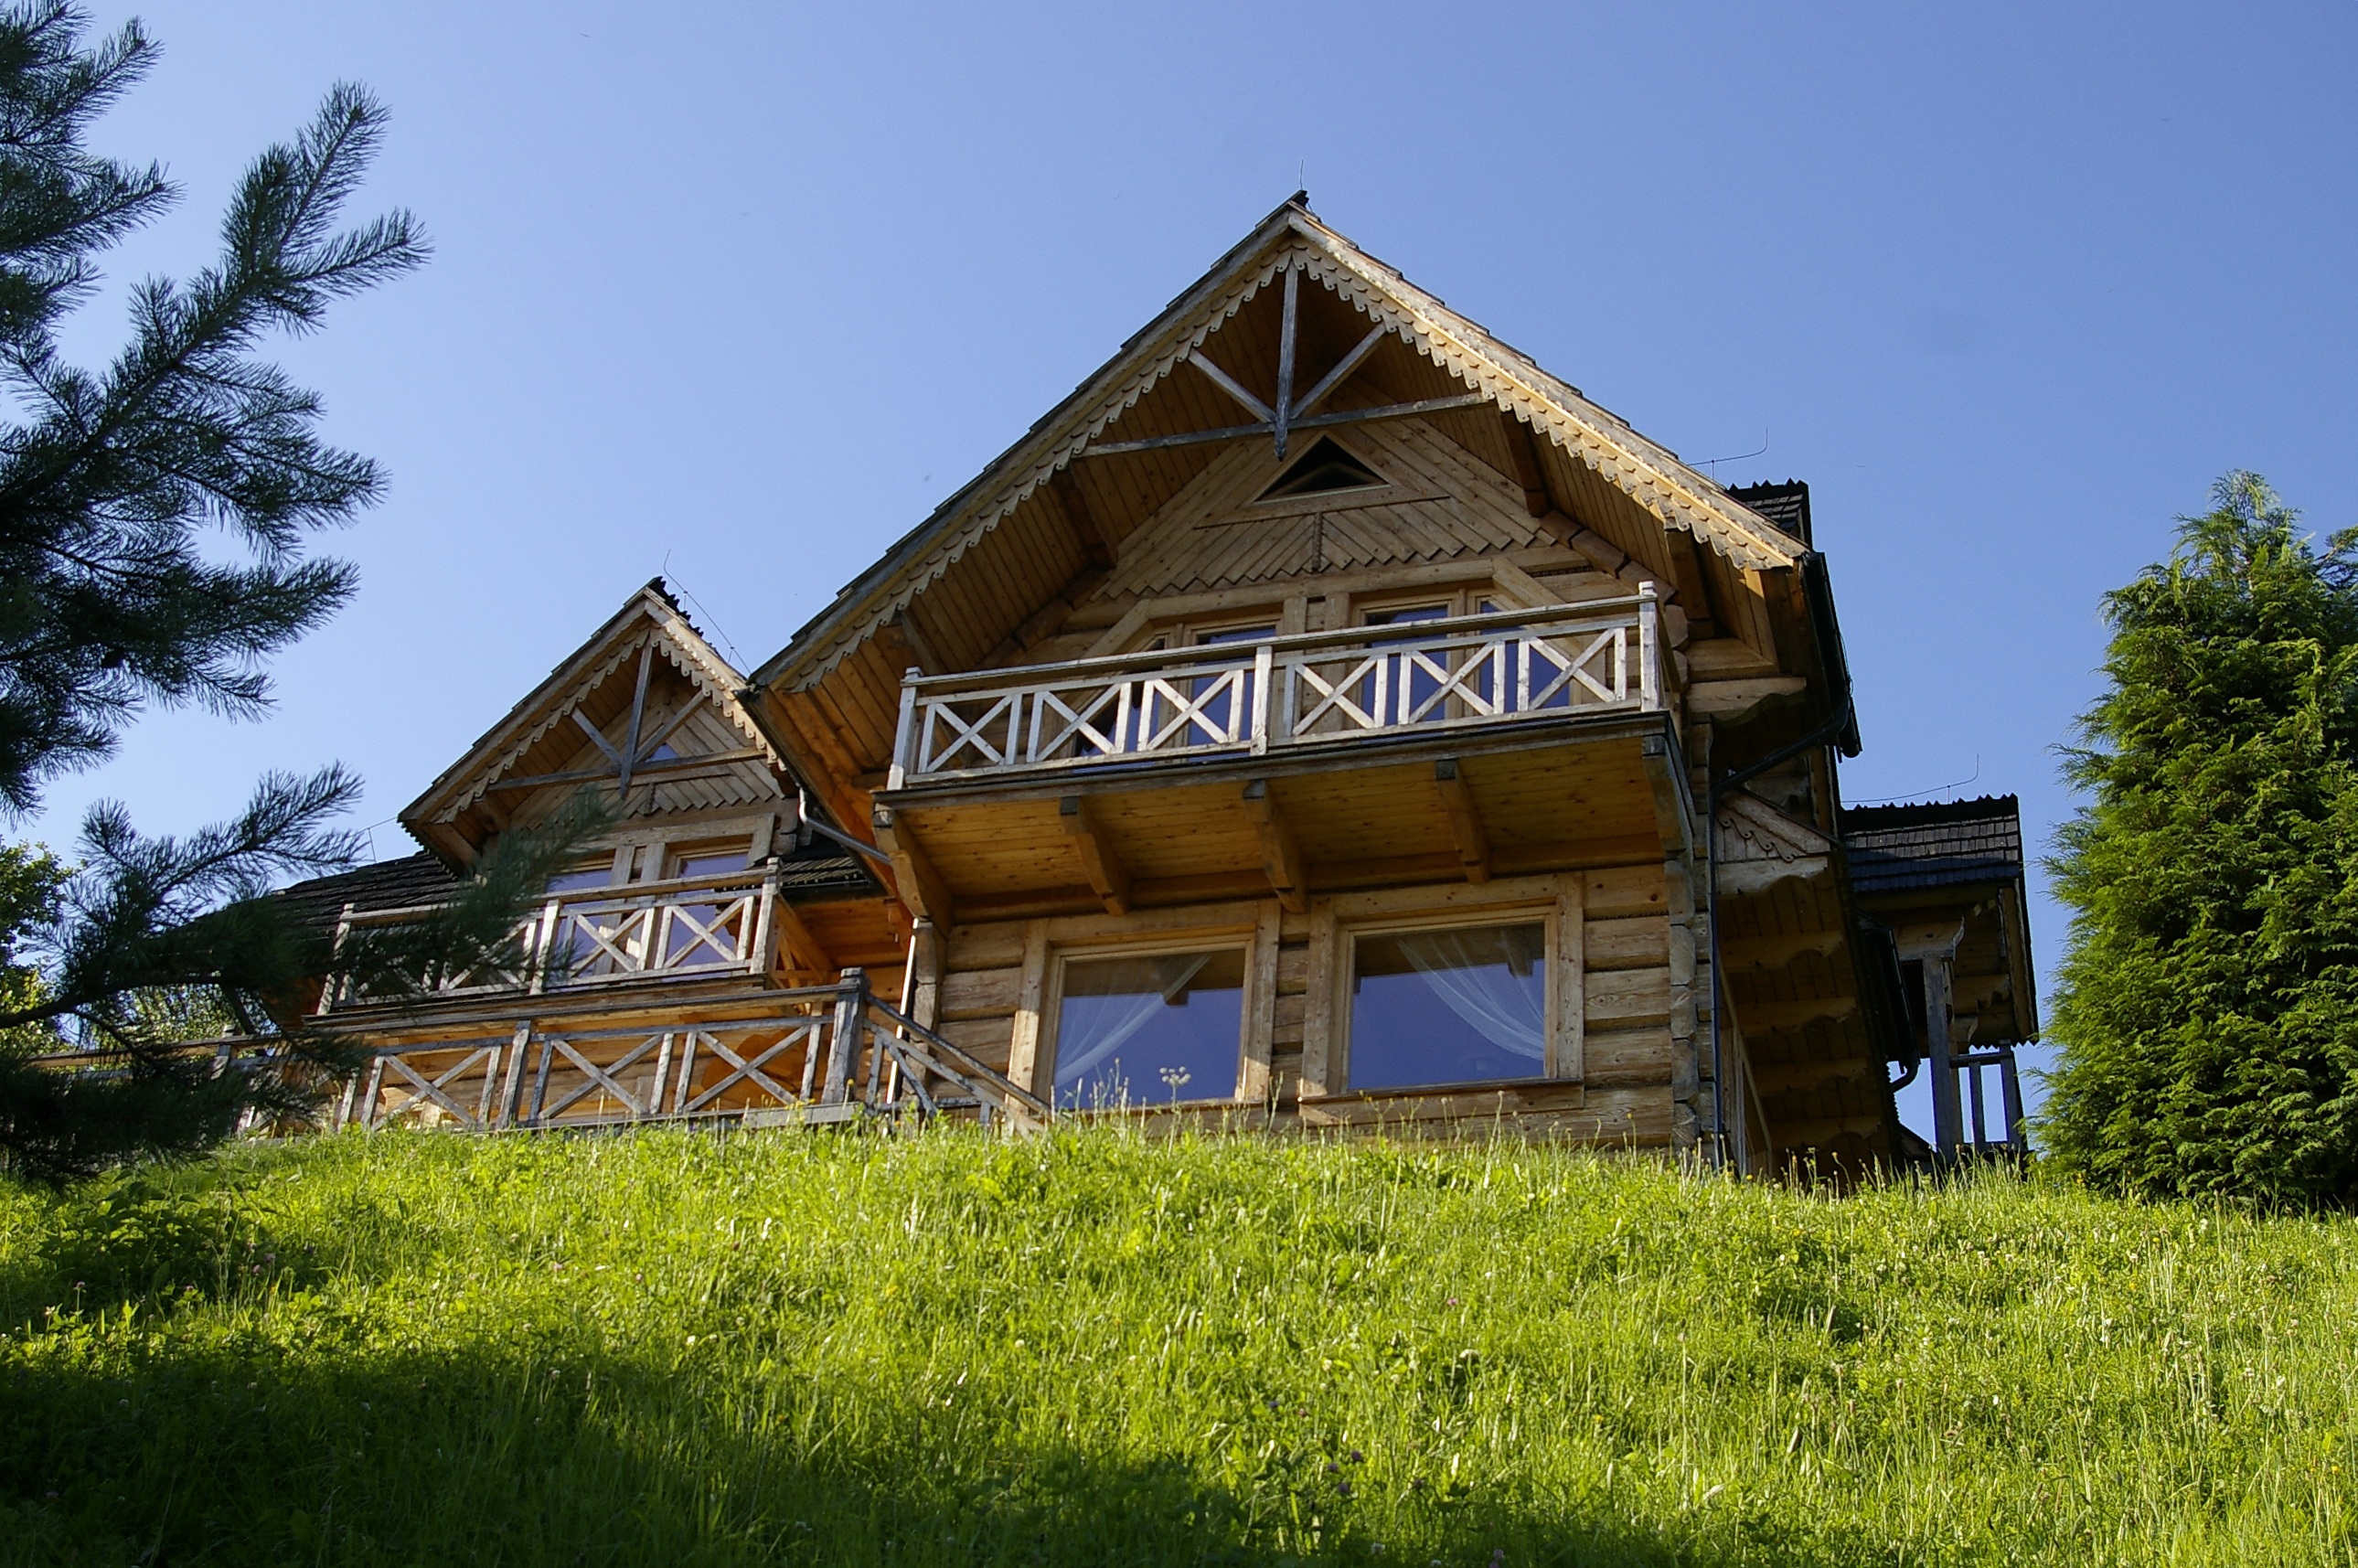
house, building, home, hut, village, shack, cottage, wooden house, mountains, estate, log cabin, rural area, island beskids